The Lyons Mail (play)

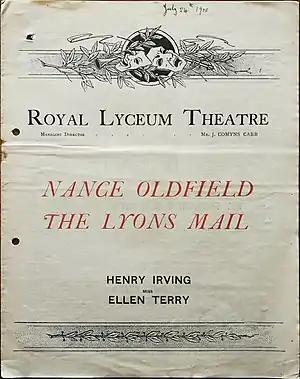
Programme for Henry Irving's revival of "The Lyons Mail" at the Lyceum Theatre (1900)

The Lyons Mail is an 1877 drama by Charles Reade based on his play "The Courier of Lyons" (1854). The new version was written for Henry Irving for performance at the Lyceum Theatre.